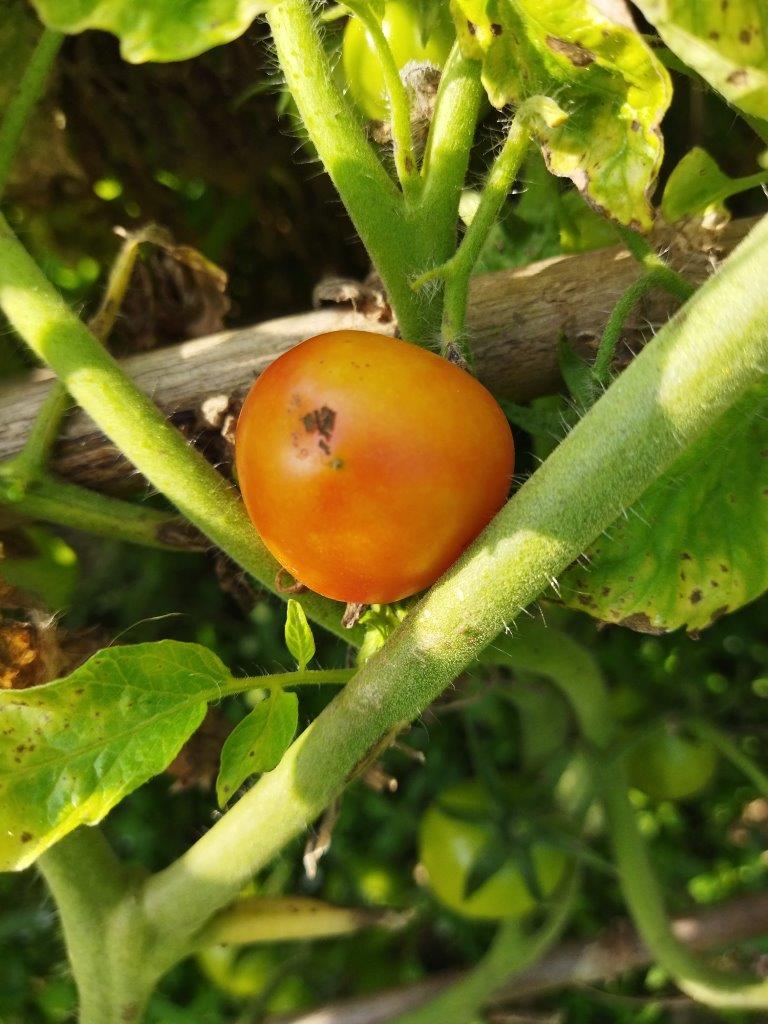
Maturity: Mature